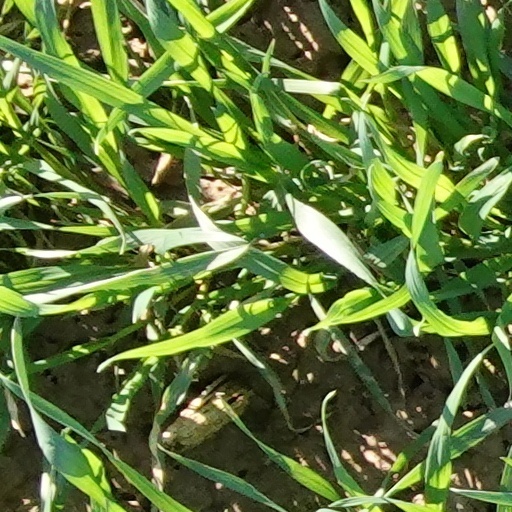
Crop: wheat